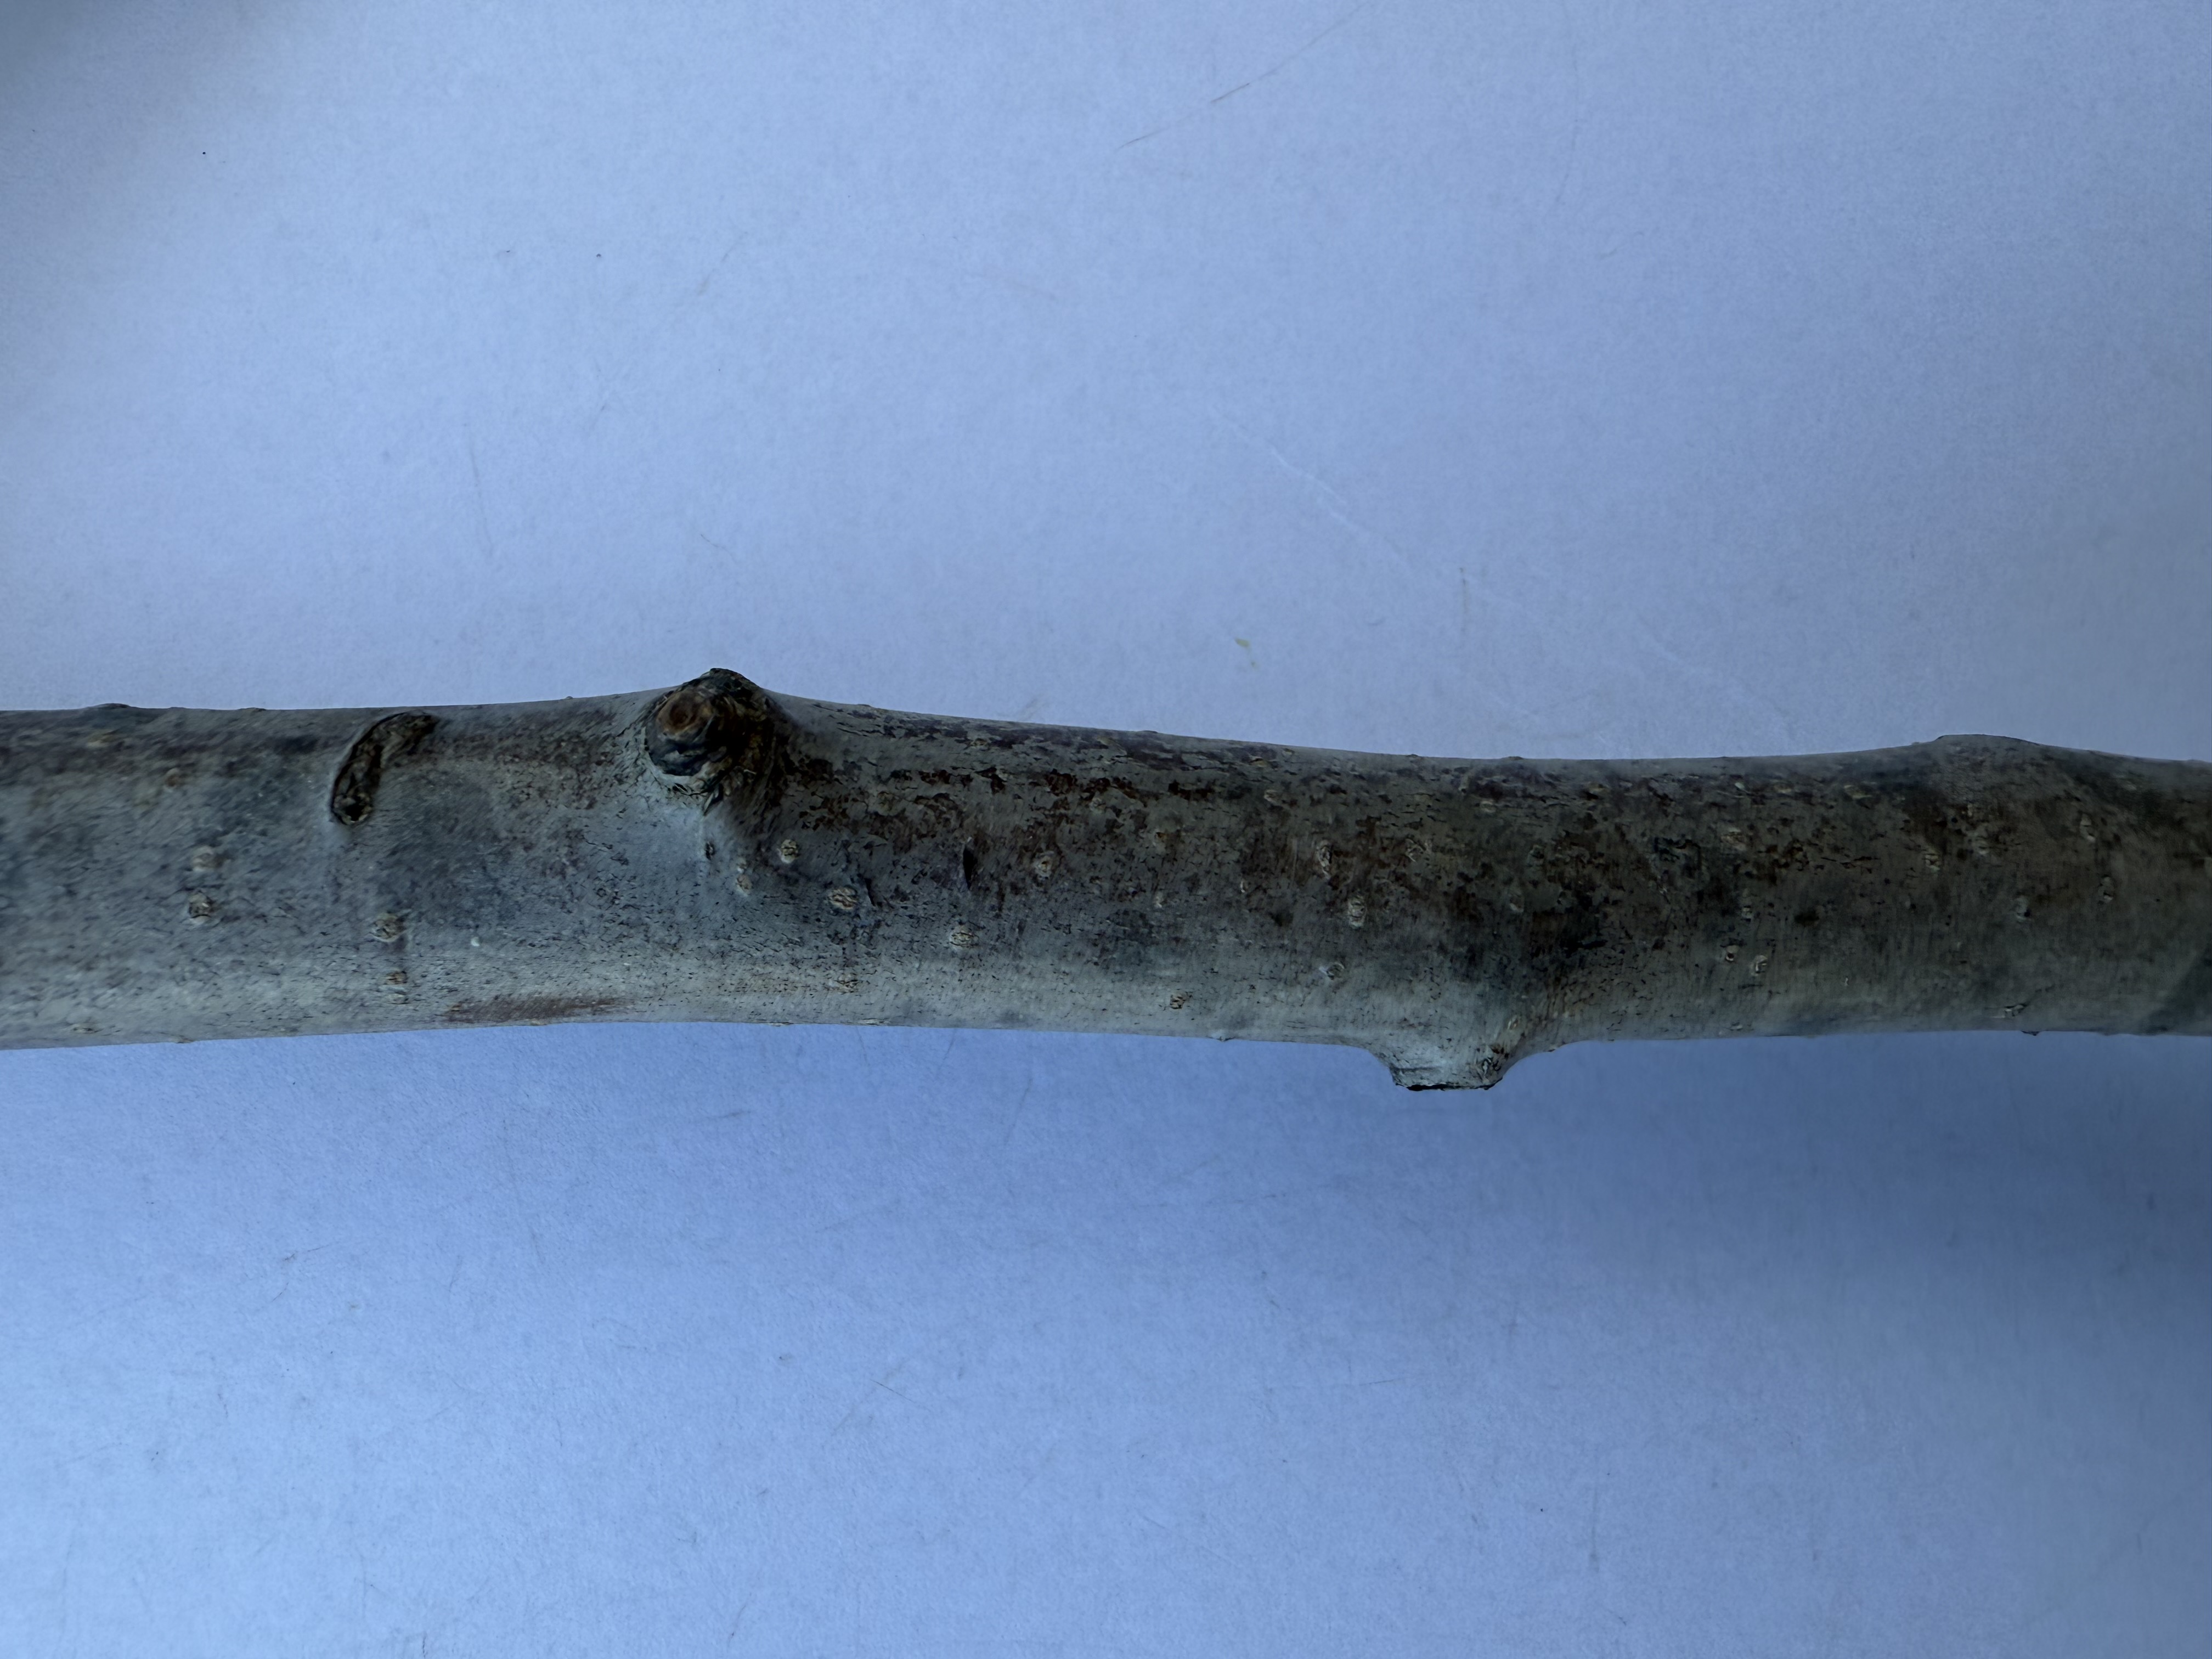
Variety: Margarita Marilla Pear